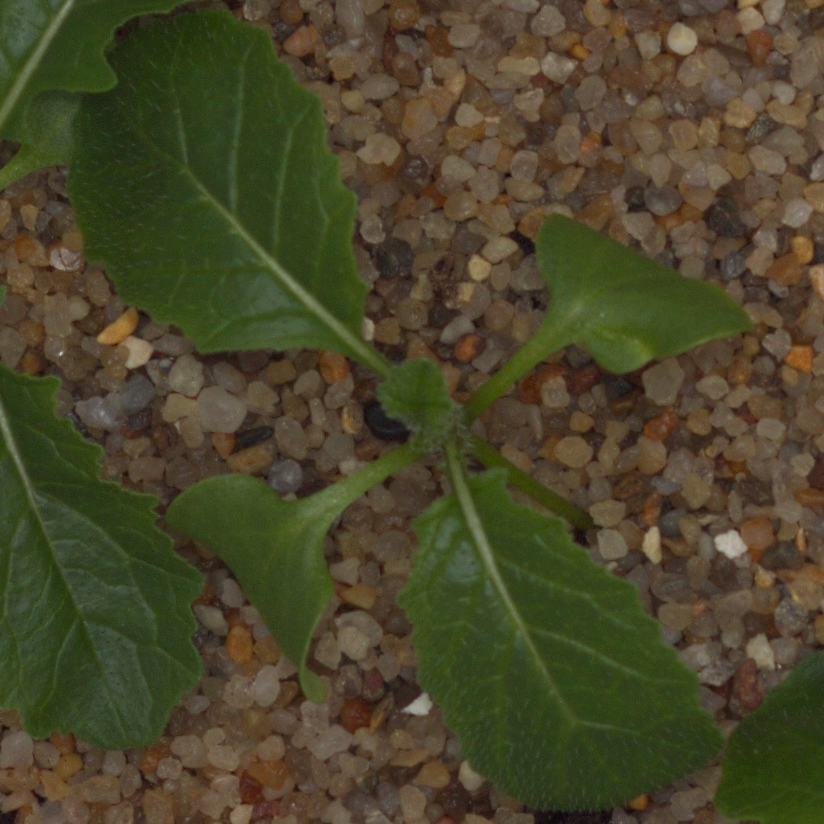
Label: charlock